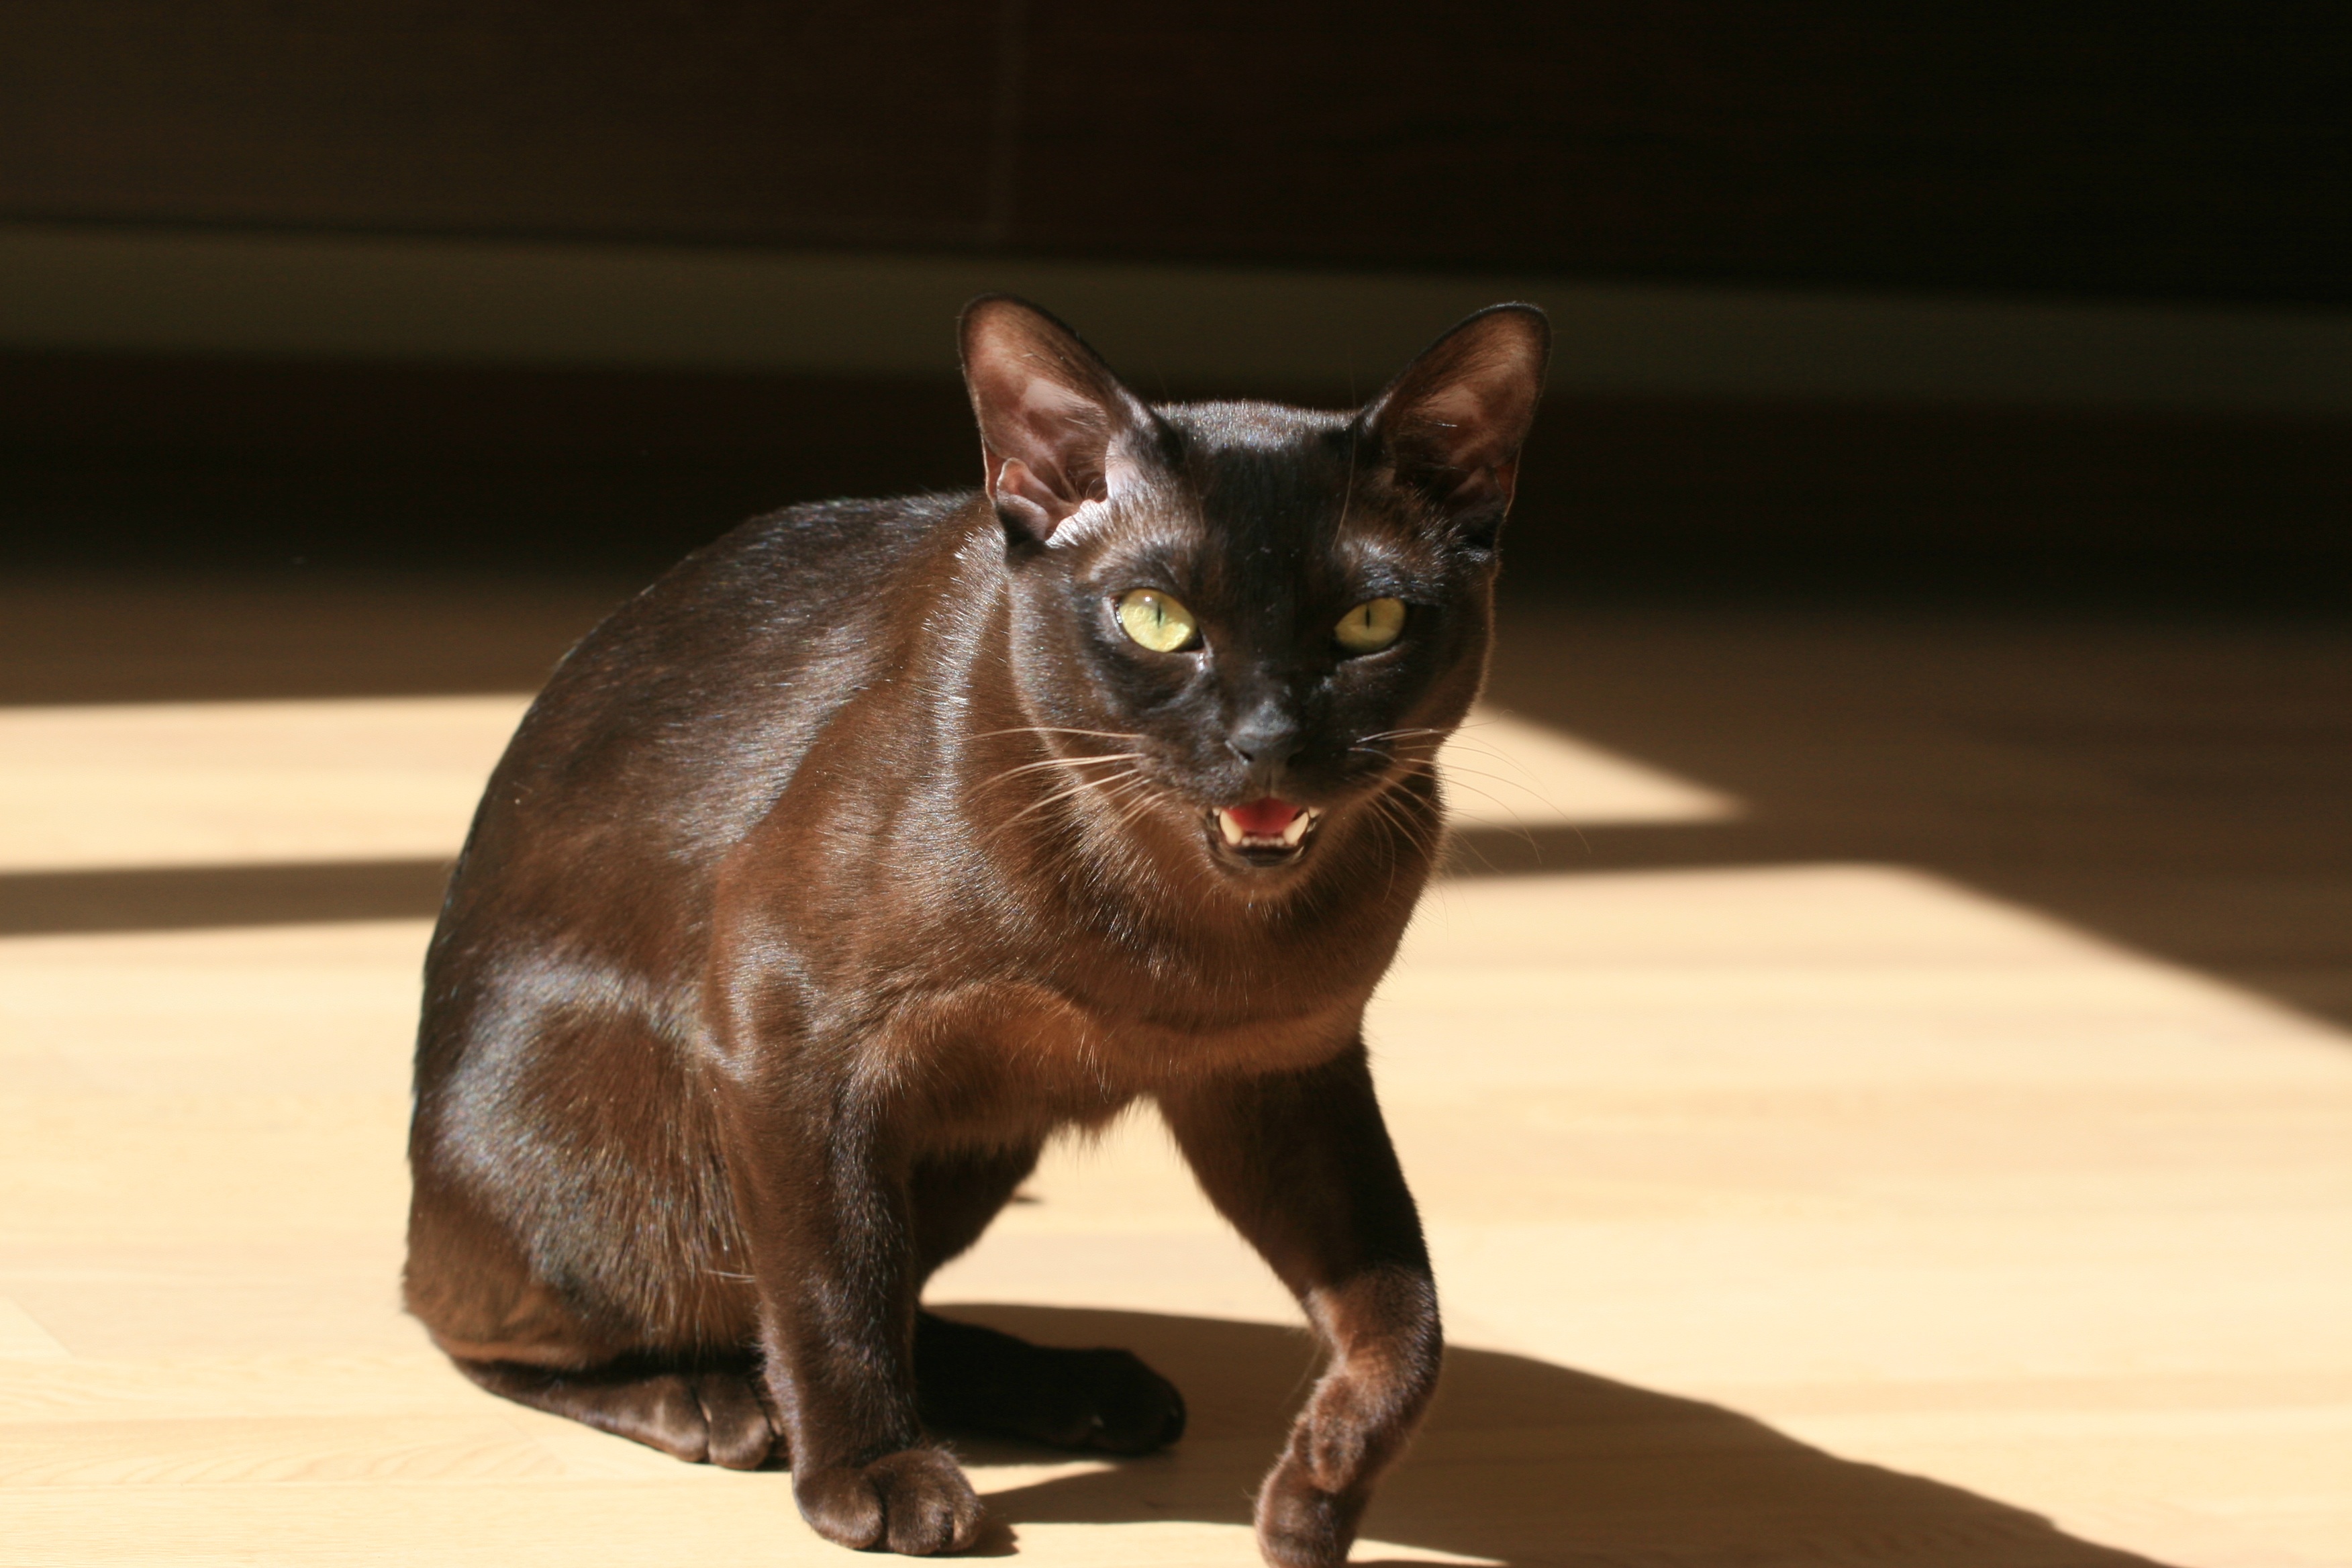
animal, pet, cat, feline, mammal, black cat, black, whiskers, vertebrate, bombay, burmese, korat, small to medium sized cats, cat like mammal, domestic short haired cat, peterbald